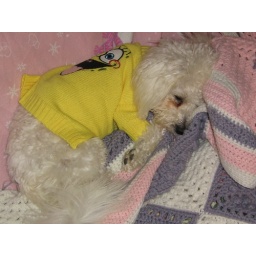
She liked sleeping in my bed when I was at the parents